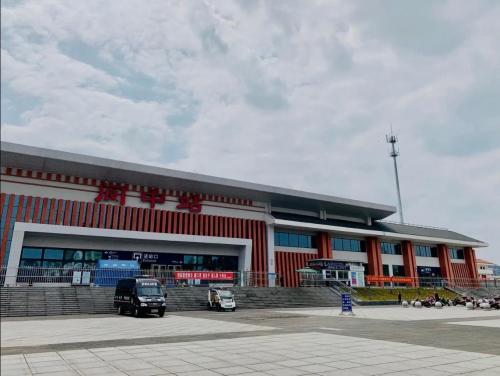
地标名称：阆中站
所在城市：南充市·阆中市